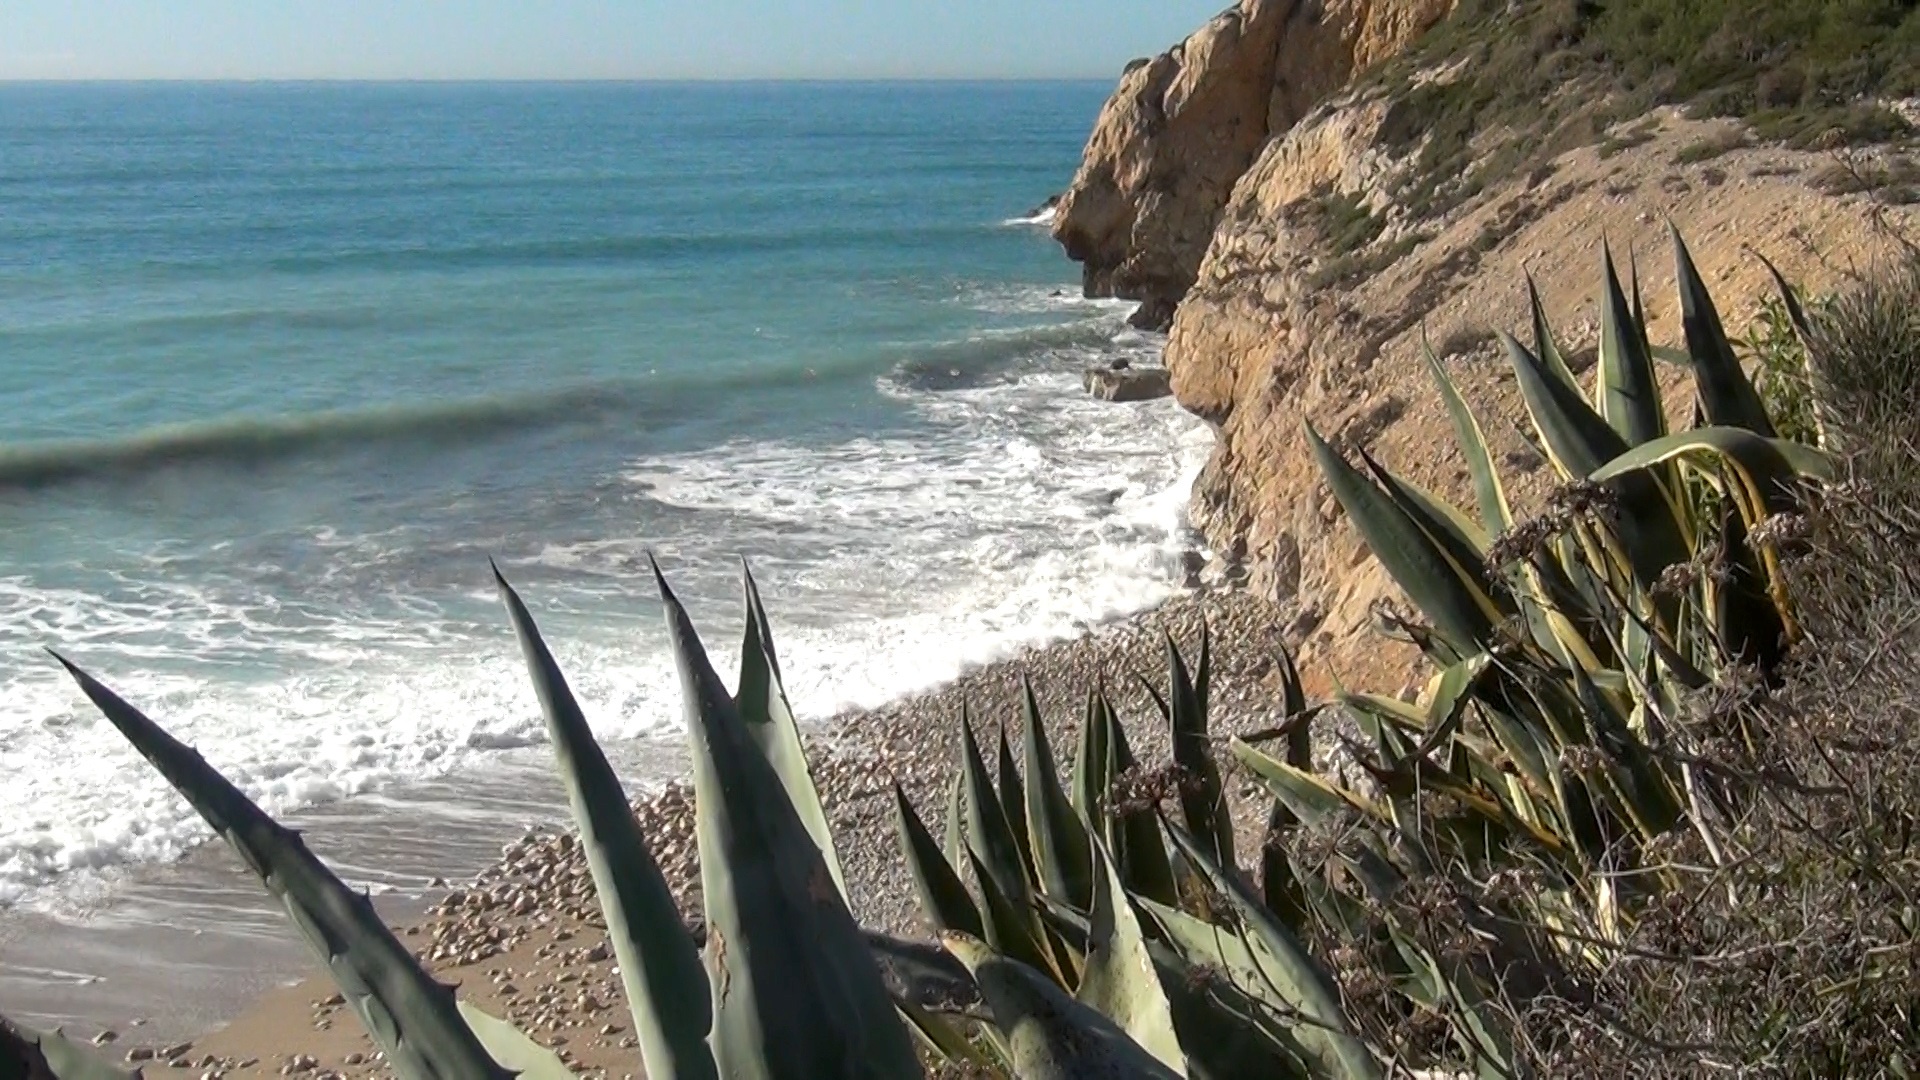
beach, landscape, sea, coast, ocean, shore, cliff, terrain, rocks, cape, garraf